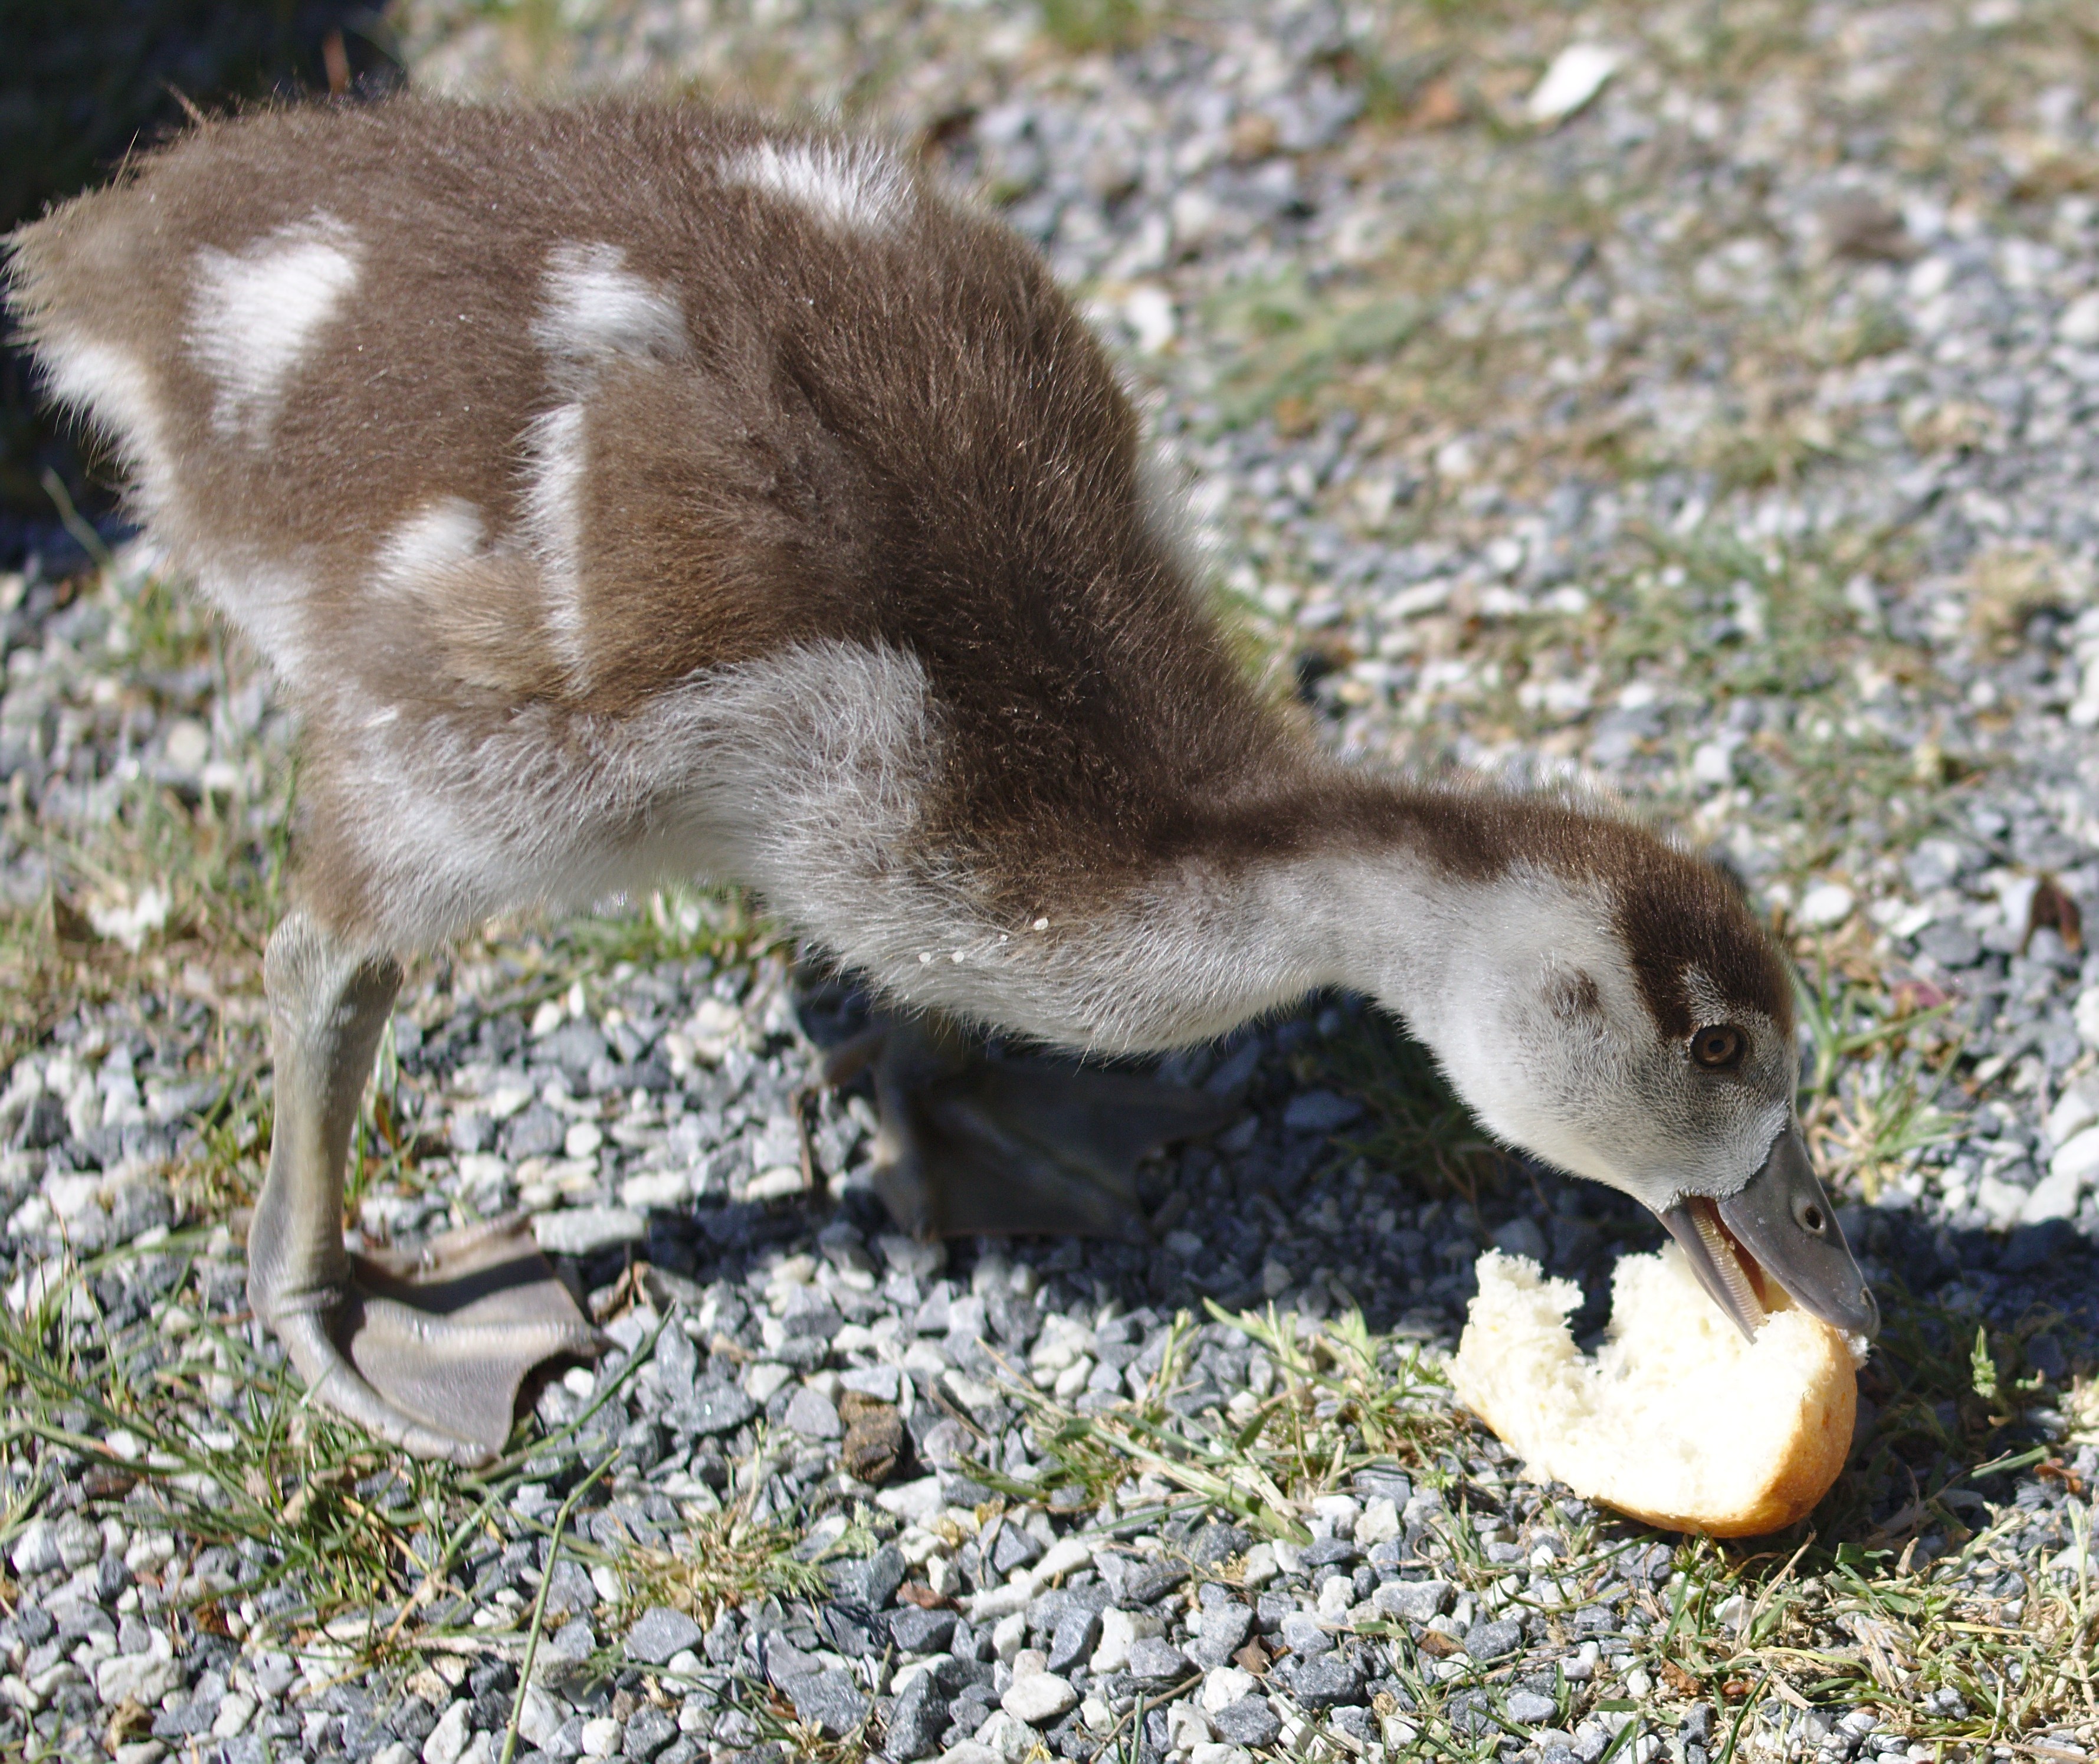
nature, bird, animal, wildlife, feed, food, mammal, close, bread, fauna, plumage, poultry, duck, head, goose, vertebrate, creature, bill, waterfowl, chicks, water bird, animal world, wildlife photography, magpie, greylag goose, schwimmvogel, young bird, goslings, ducks geese and swans